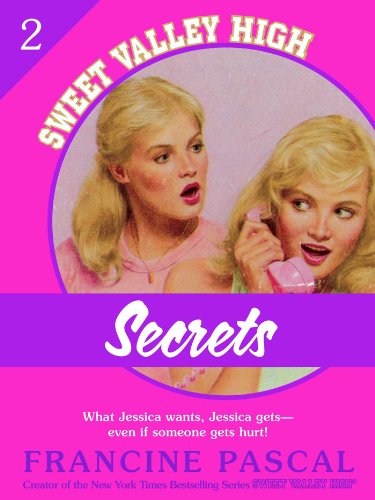
Secrets (Sweet Valley High #2)
Category: Buy a Kindle
Review "The Sweet Valley High books hook readers with a racy style and cliffhanger endings, then slip in challenging issues - date rape, anorexia, broken homes - alongside dispatches from beach parties and pep rallies" TES About the Author Francine Pascal is one of the most popular fiction writers for teenagers today and the creator of several bestselling series, including Fearless and Sweet Valley High, which was also made into a television series. In writing her stories, Ms. Pascal is inspired by her own memories of growing up and by the experiences of her three daughters. Francine Pascal lives in New York and the south of France.
Features: Jessica would stop at nothing… | Gorgeous but ruthless, Jessica Wakefield is determined to be the chosen queen of Sweet Valley High's fall dance this year. Once she's crowned queen, surely Bruce Patman, the most popular boy in school, will finally notice her. And the only person standing in her way is Enid Rollins, Elizabeth's best friend.But when Jessica uncovers a secret about Enid's past, she knows the crown is within reach. She doesn't care that revealing the secret could cost Enid both her reputation and boy she loves.Can Elizabeth save Enid from Jessica's vicious gossip? Can she stop her scheming twin in time? From bestselling author Francine Pascal.